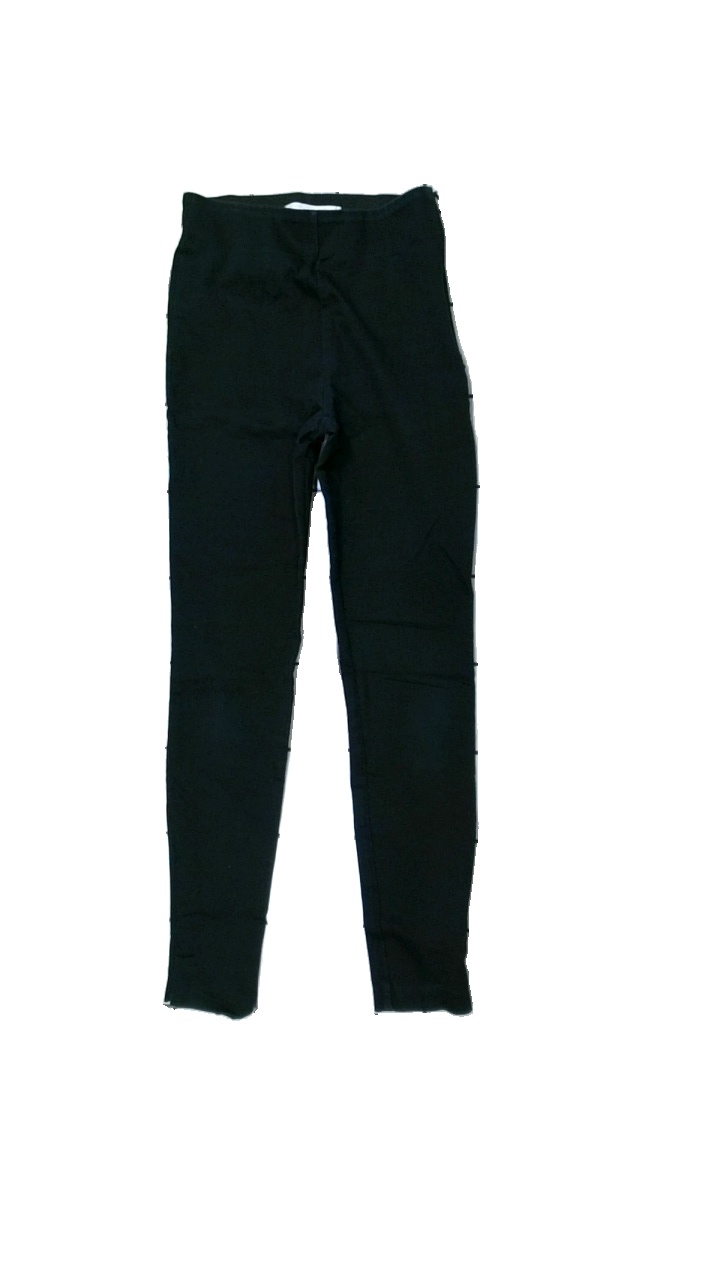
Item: Trousers (Ladies)
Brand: Mango
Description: svarta byxor med hål i sidan
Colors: Black
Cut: Regular
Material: ?
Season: All
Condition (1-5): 3
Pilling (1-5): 5
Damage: hål
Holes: Major
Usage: Export
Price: <50